Željko Loparić

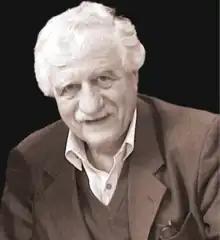

Željko Loparić (born 3 December 1939) is a Yugoslav-born Brazilian philosopher, historian of philosophy and university teacher. Born in modern-day Croatia, he is a naturalized Brazilian, and professor at the University of Campinas.